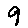
Label: 9